Handcycle

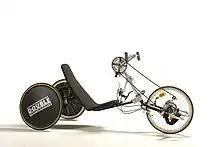
Handcycle with low stance and recumbent riding position

A handcycle is a type of human-powered land vehicle powered by the arms rather than the legs, as on a bicycle. Most handcycles are tricycle in form, with two coasting rear wheels and one steerable powered front wheel. Despite usually having three wheels, they are also known as "handbikes".